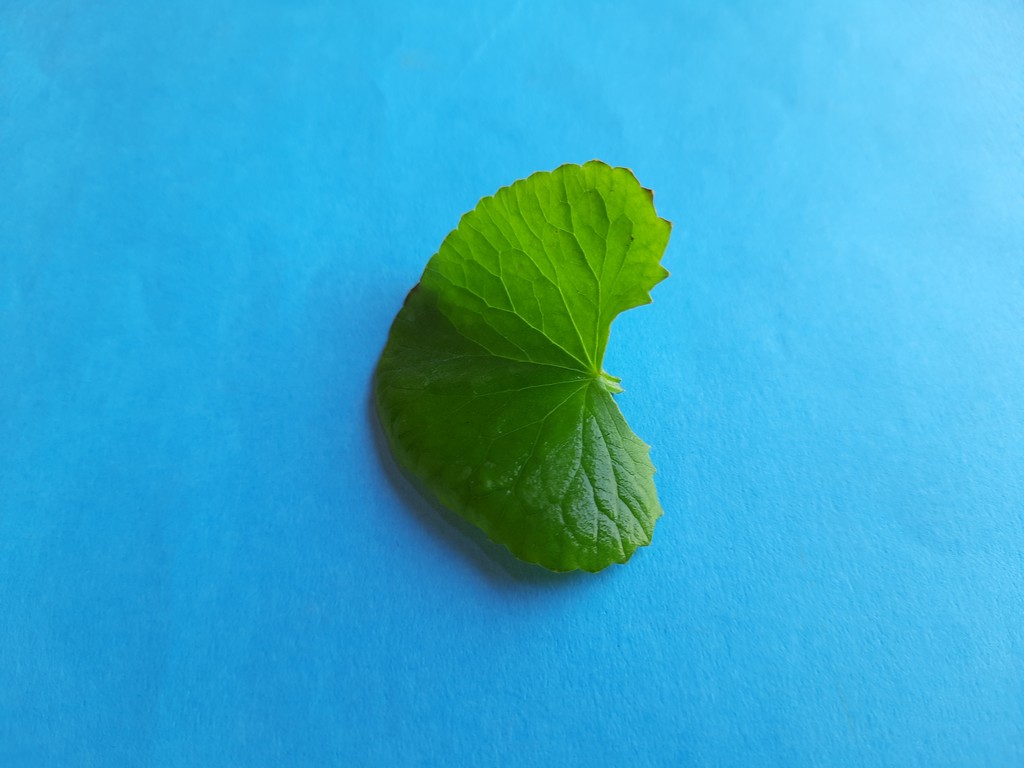
Label: Healthy